Mordellinae

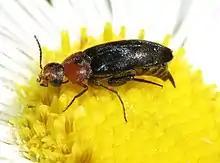
"Mordellistena cervicalis".

Mordellinae is a subfamily of beetles commonly known as tumbling flower beetles for the typical irregular movements they make when escaping predators, or as pintail beetles due to their abdominal tip which aids them in performing these tumbling movements.